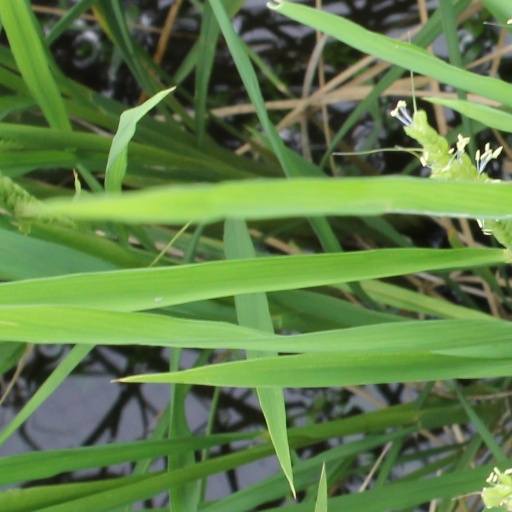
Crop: rice